The Outsiders (Dutch band)

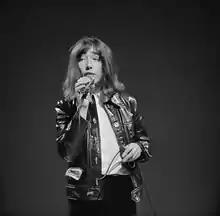
Wally Tax performing with the Outsiders in 1968

Featuring Wally Tax (vocals), Ronnie Splinter (guitar), Appie Rammers (bass guitar), Tom Krabbendam (guitar), Leendert "Buzz" Busch (drums), and Frank Beek (bass guitar 1968-1969), the band exemplified Nederbeat, a Dutch take on beat music created in the wake of the British Invasion. Unlike many European bands influenced by the Beatles, The Outsiders took their cues from harder-edged British groups like the Pretty Things (who frequently toured the Netherlands) and the Rolling Stones. The Outsiders opened for the Rolling Stones at their second Dutch concert on 26 March 1966 in 's-Hertogenbosch.